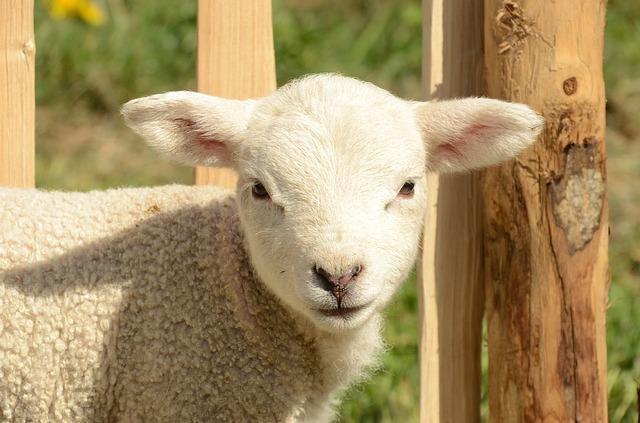
sheep